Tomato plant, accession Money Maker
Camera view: horizontal (90 deg, fisheye); turntable rotation: 330 degrees
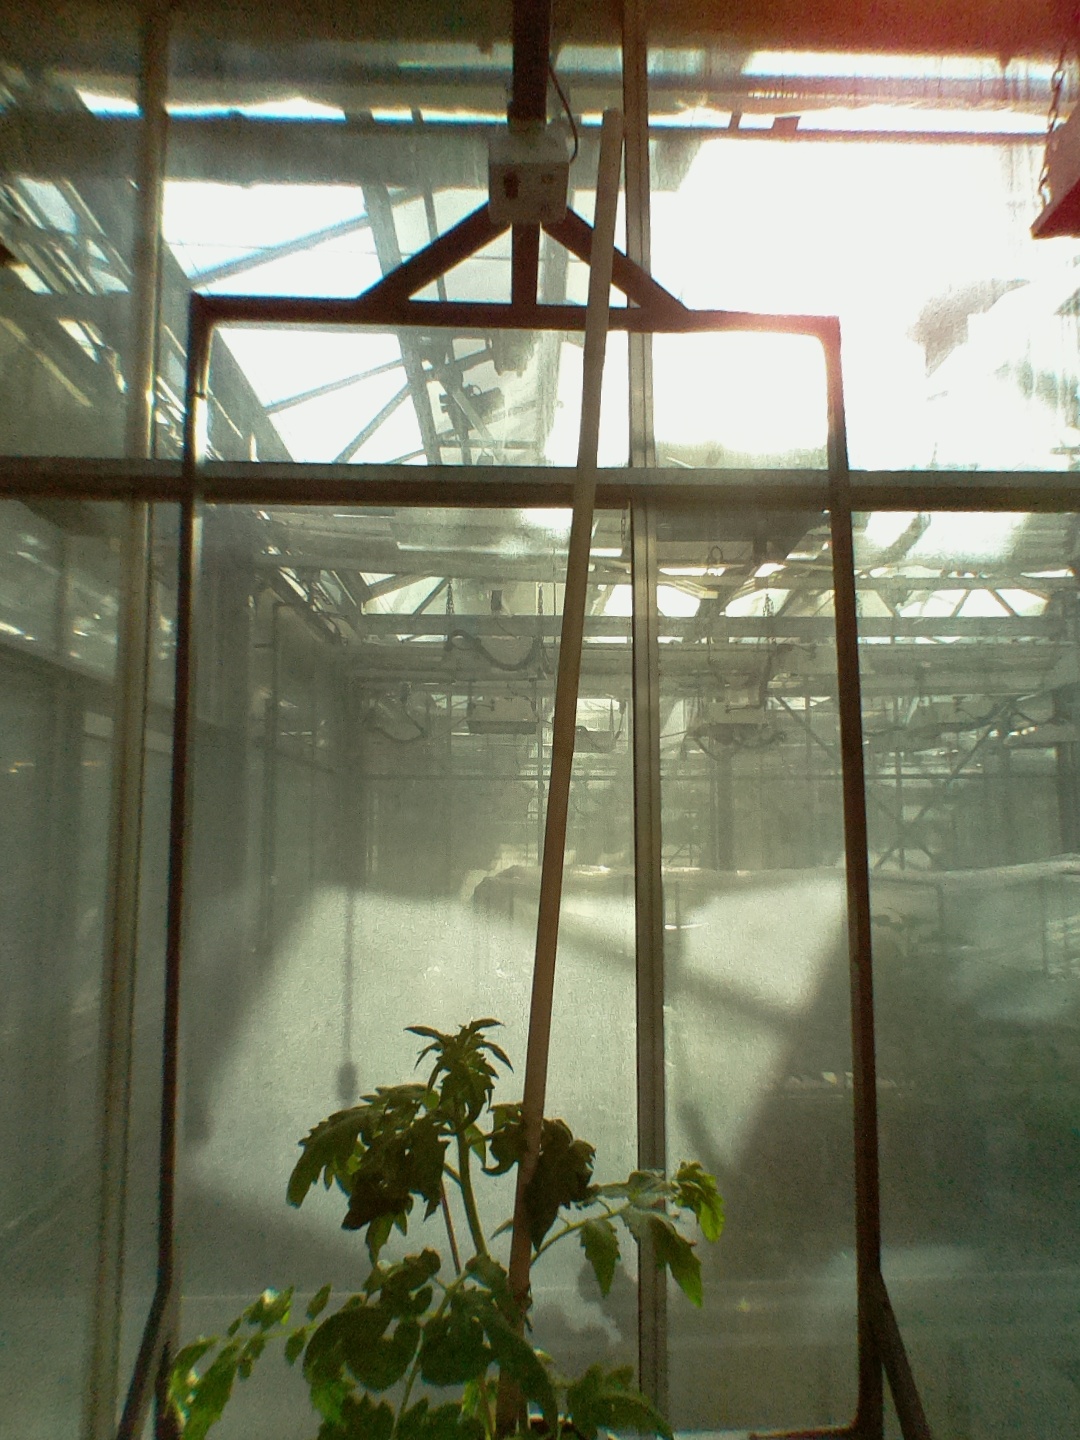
BBCH growth stage 14: 8 of true leaves visible